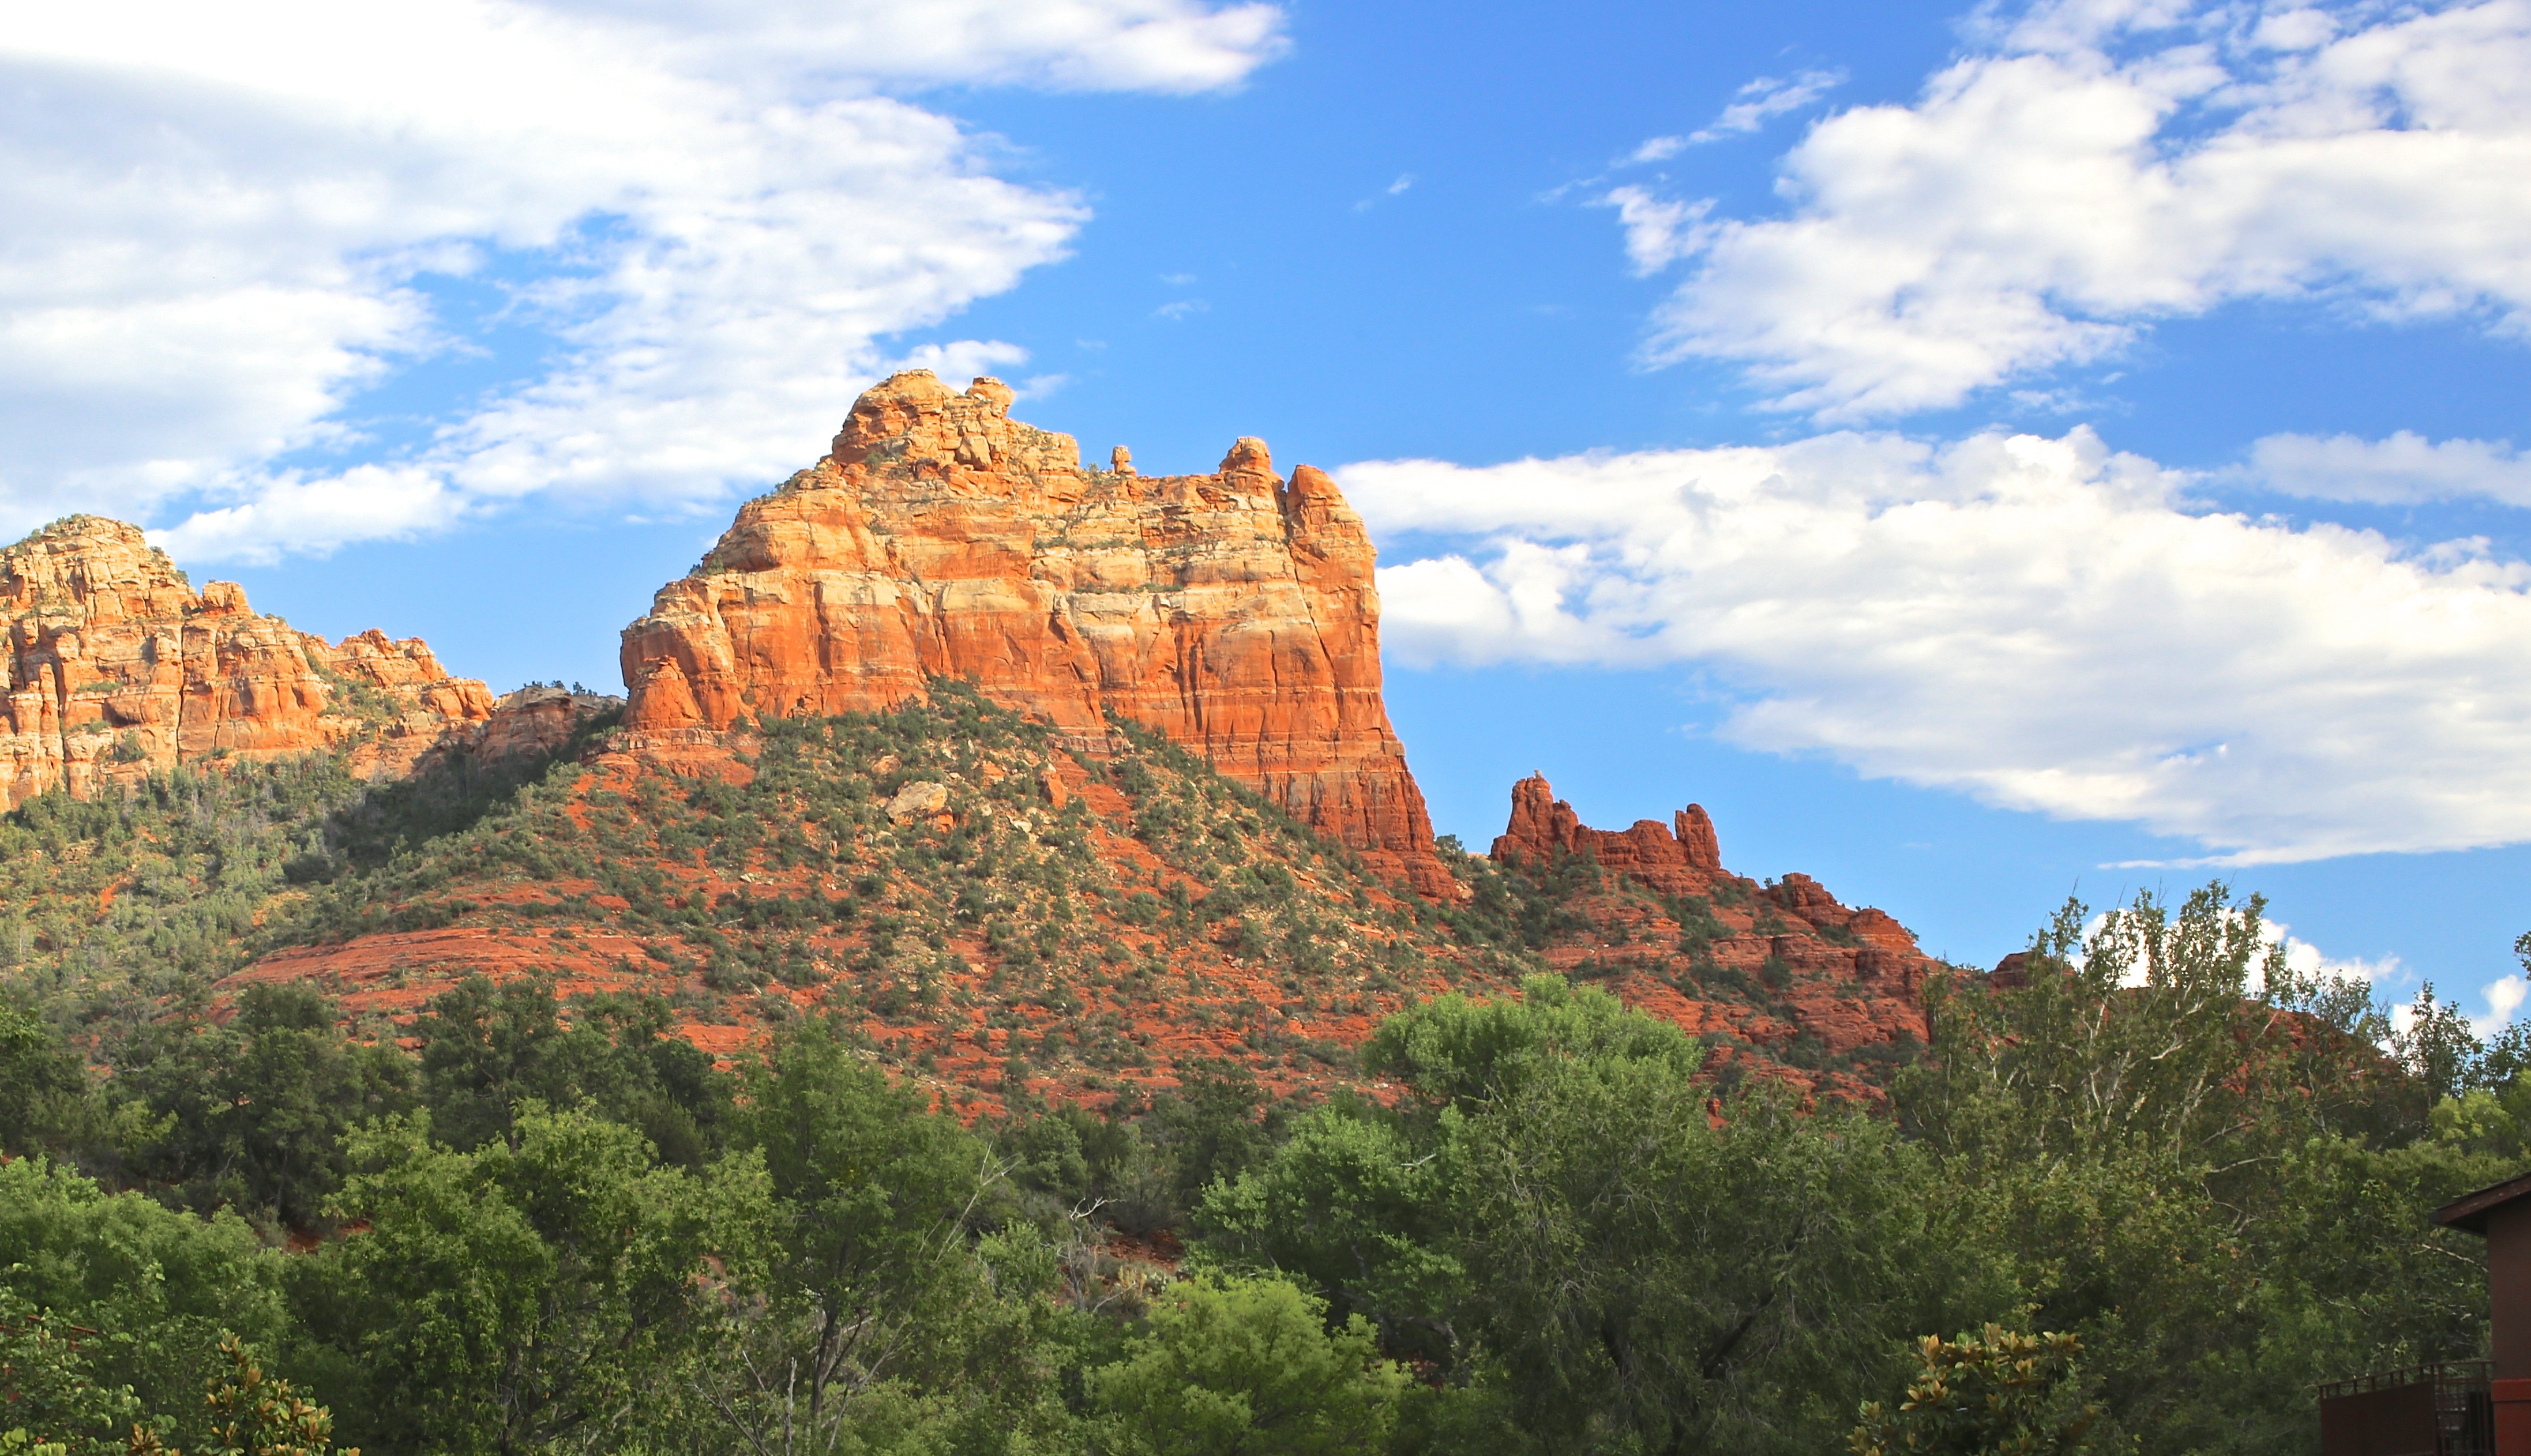
landscape, rock, mountain, sandstone, valley, travel, red, autumn, park, canyon, national park, arizona, plateau, sedona, ecosystem, historic site, mountainous landforms